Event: Nepal Earthquake
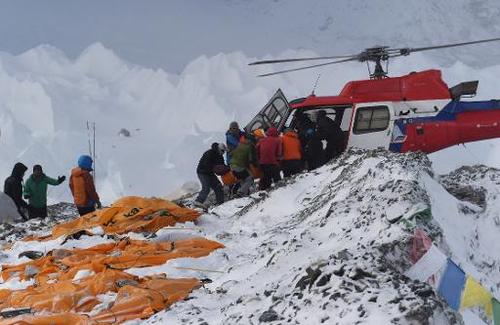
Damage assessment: no_damage